Alberta Sheriffs Branch

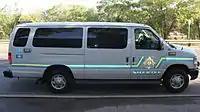
Alberta Sheriff transport van

Court Security and Prisoner Transport (CSPT) is responsible for transporting prisoners from the various provincial court buildings, correctional centres and police holding cells. CSPT holds and monitor prisoners in secure cell blocks before their attendance in court, and it provides security in the courthouse, courtrooms and at the secure entrances to the courthouses. Sheriffs are involved in executing certain court orders such as DNA orders and "Protection of Children Against Drugs Act" orders.